Roberto Guerrero (cyclist)

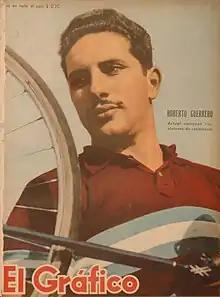
Guerrero, circa 1945

Roberto Guerrero (10 October 1923 – 10 July 2011) was an Argentine cyclist. He competed in the team pursuit event at the 1948 Summer Olympics.